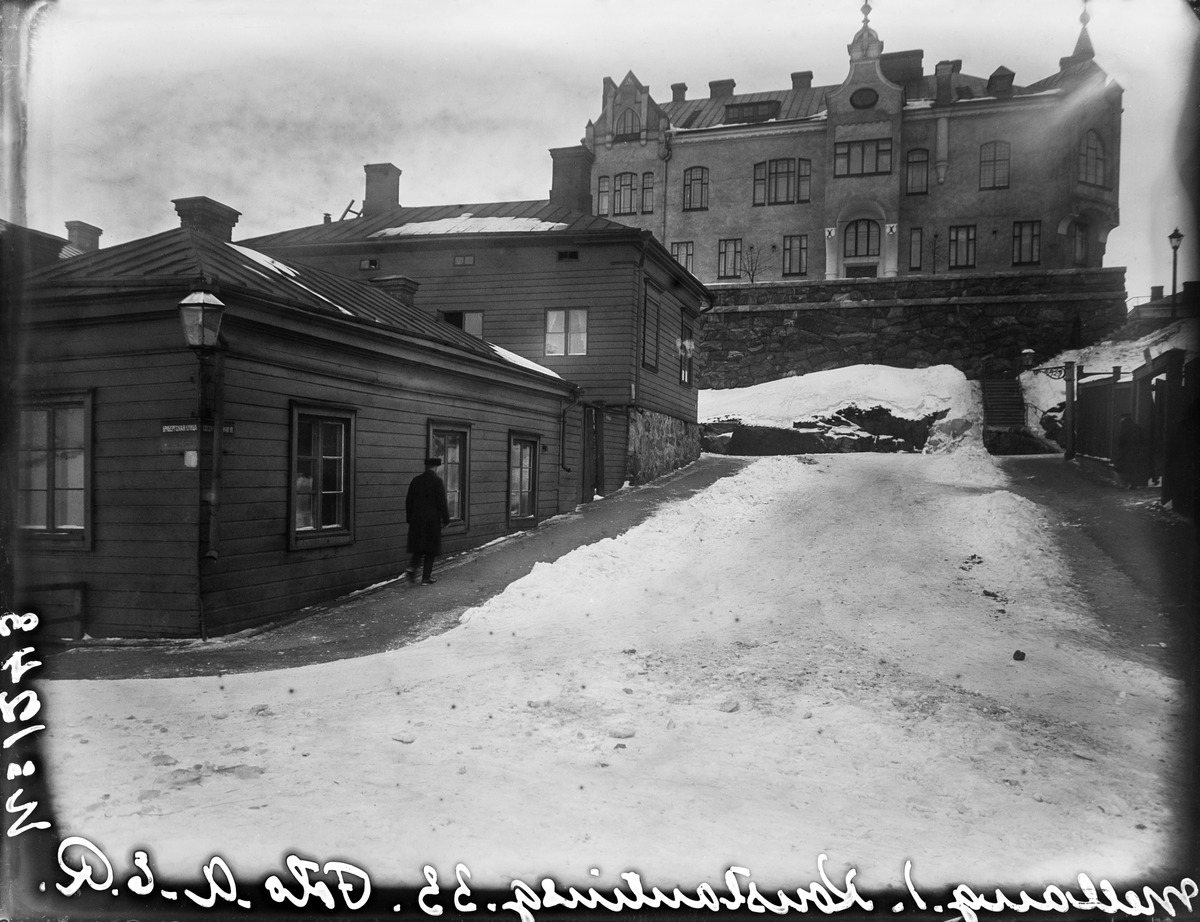
Välikatu 1 - Kristianinkatu 5 (vas
sisällön kuvaus: Välikatu 1 - Kristianinkatu 5 (vas.). Taustalla Kristianinkatu 4 (ns. Gripenbergin talo). mustavalkoinen
Kuvaaja: Rosenbröijer, A.E., valokuvaaja
Ajankohta: kuvausaika 1900 n.
Paikka: Suomi, Uusimaa, Helsinki, Kruununhaka Helsinki, Välikatu 1. Kristianinkatu 4, 5
Aiheet: rakennukset asuinrakennukset kerrostalot puurakennukset, jalankulkijat, talvi, lumi